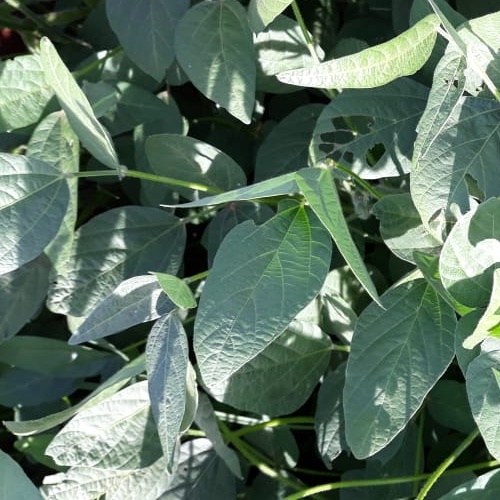
Label: Caterpillar